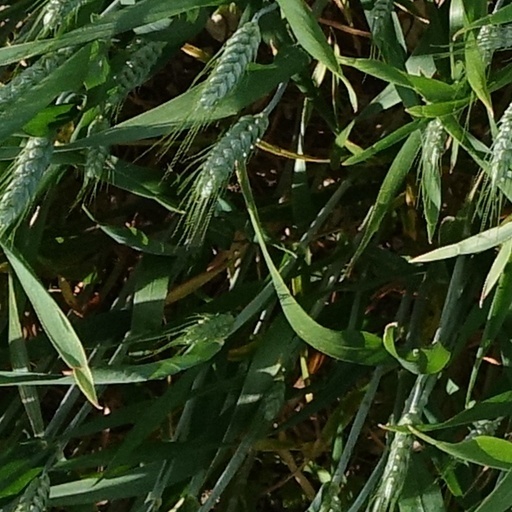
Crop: wheat